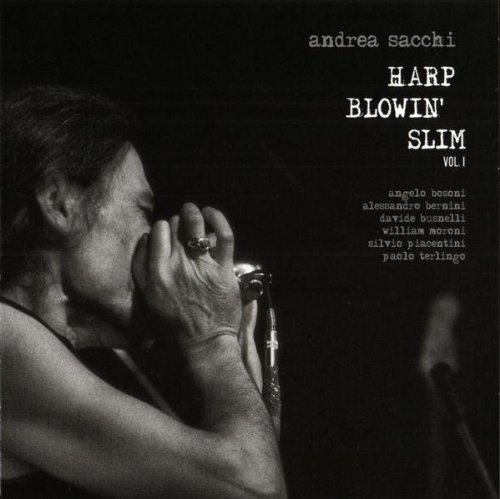
ULTRA SOUND HARP BLOWIN' SLIM VOL.1 SACCHI ANDREA
ULTRA SOUND HARP BLOWIN' SLIM VOL.1 SACCHI ANDREA
Brand: Takeforshop
Category: Arts & Entertainment > Hobbies & Creative Arts > Musical Instruments > String Instruments > Harps